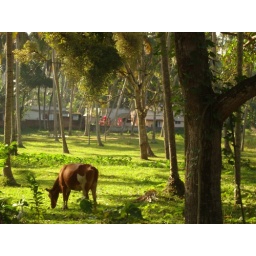
contented cow in a green pasture in God's own country